Venezuelan Pavilion Expo 2000

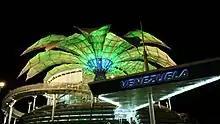
Present Day Venezuelan Pavilion

The Venezuelan Pavilion was intentionally designed to be a temporary structure that would be easy to breakdown at the end of the expo and moved back to Venezuela. Originally, the pavilion was meant to be reconstructed in Parque del Este in the capital of Caracas but ended up in Barquisimeto in the state Lara. The building opened for the public in 2008 and was declared a national monument by the Cultural Patrimony of Venezuela. During the reconstruction of the pavilions, aquariums to showcase marine life, a library, and amphitheater were added. It is now considered a landmark of Venezuela and Barquisimeto.